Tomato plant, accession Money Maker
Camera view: vertical (180 deg); turntable rotation: 300 degrees
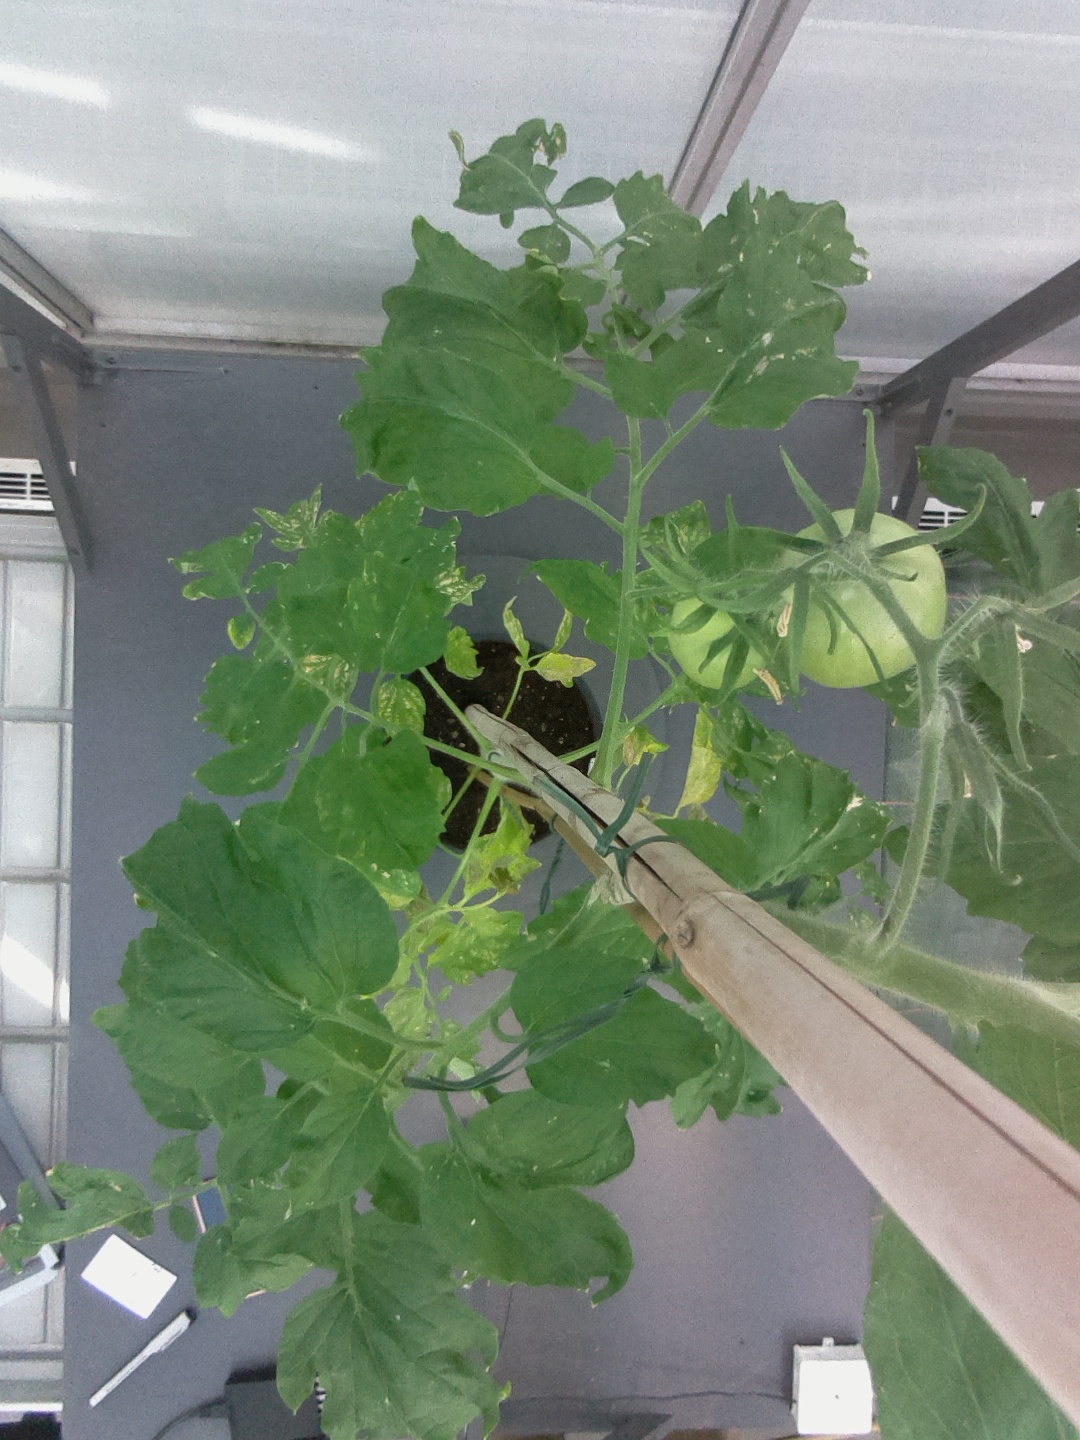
BBCH growth stage 72: 20%-30% of final fruit size